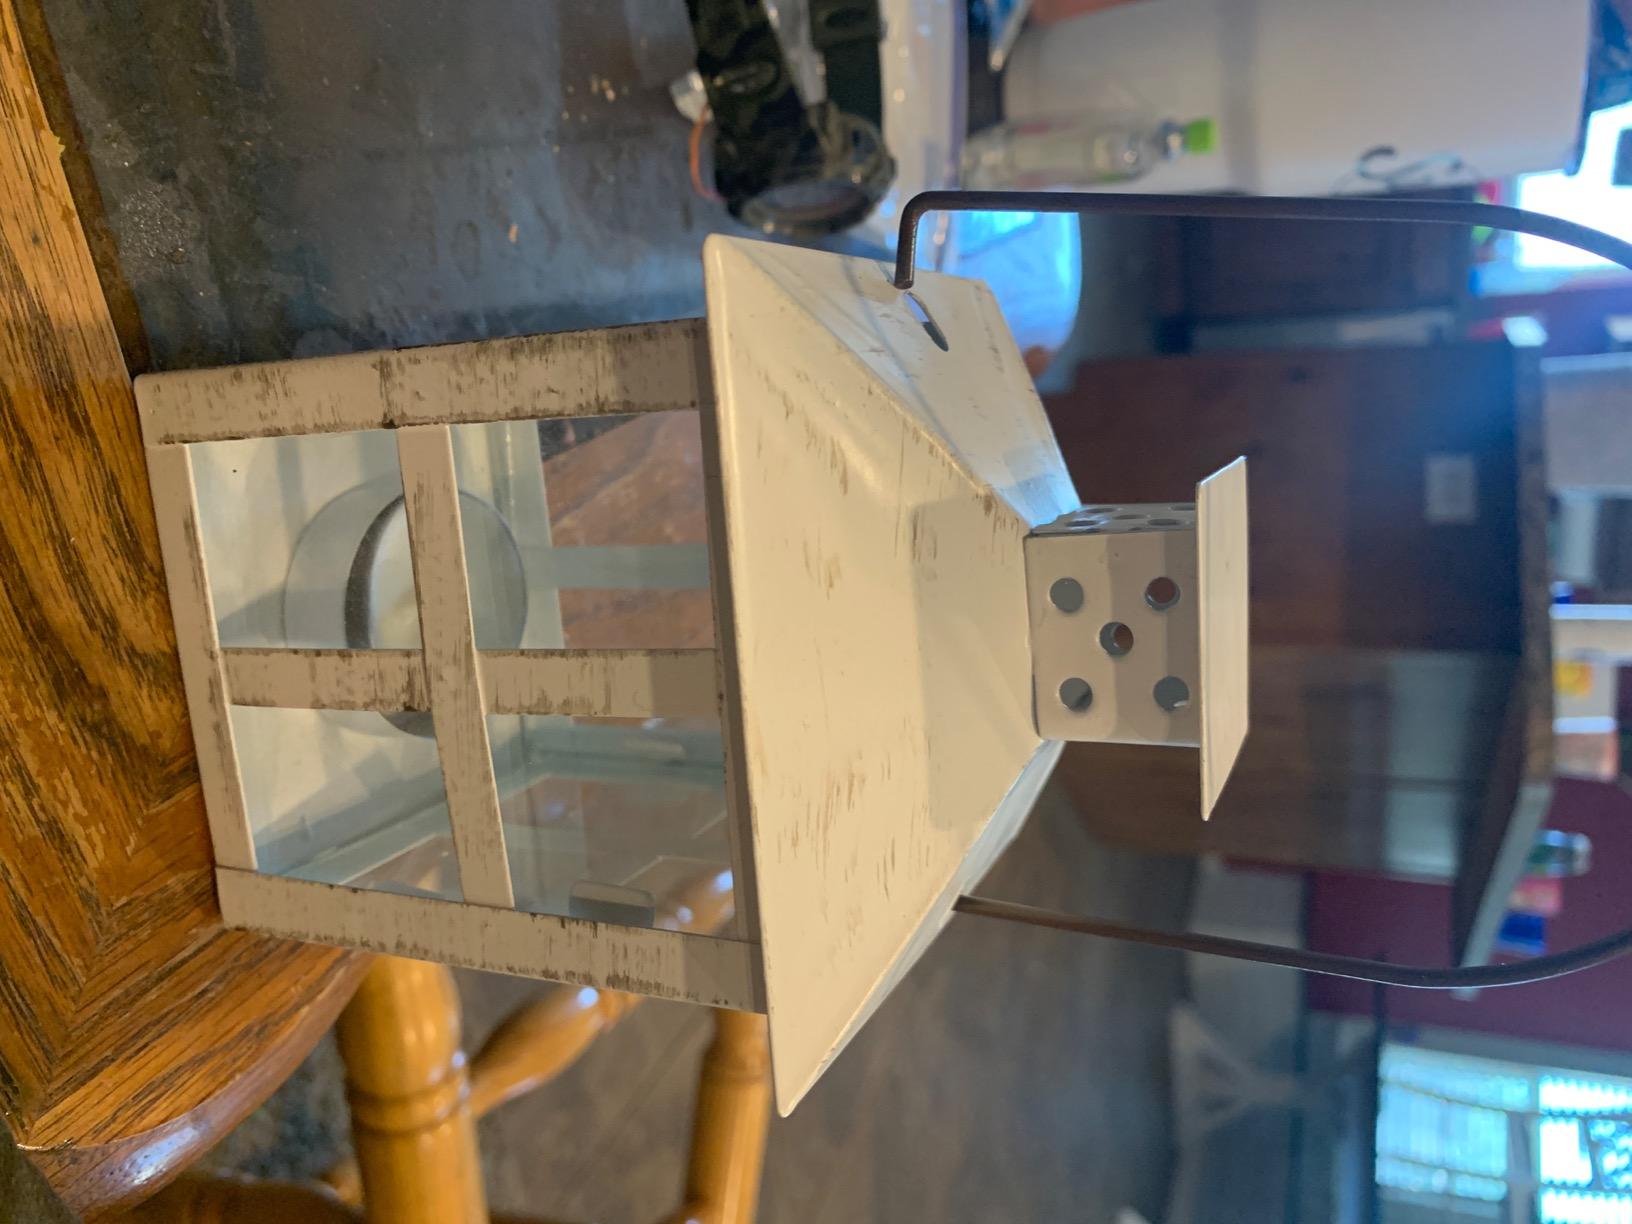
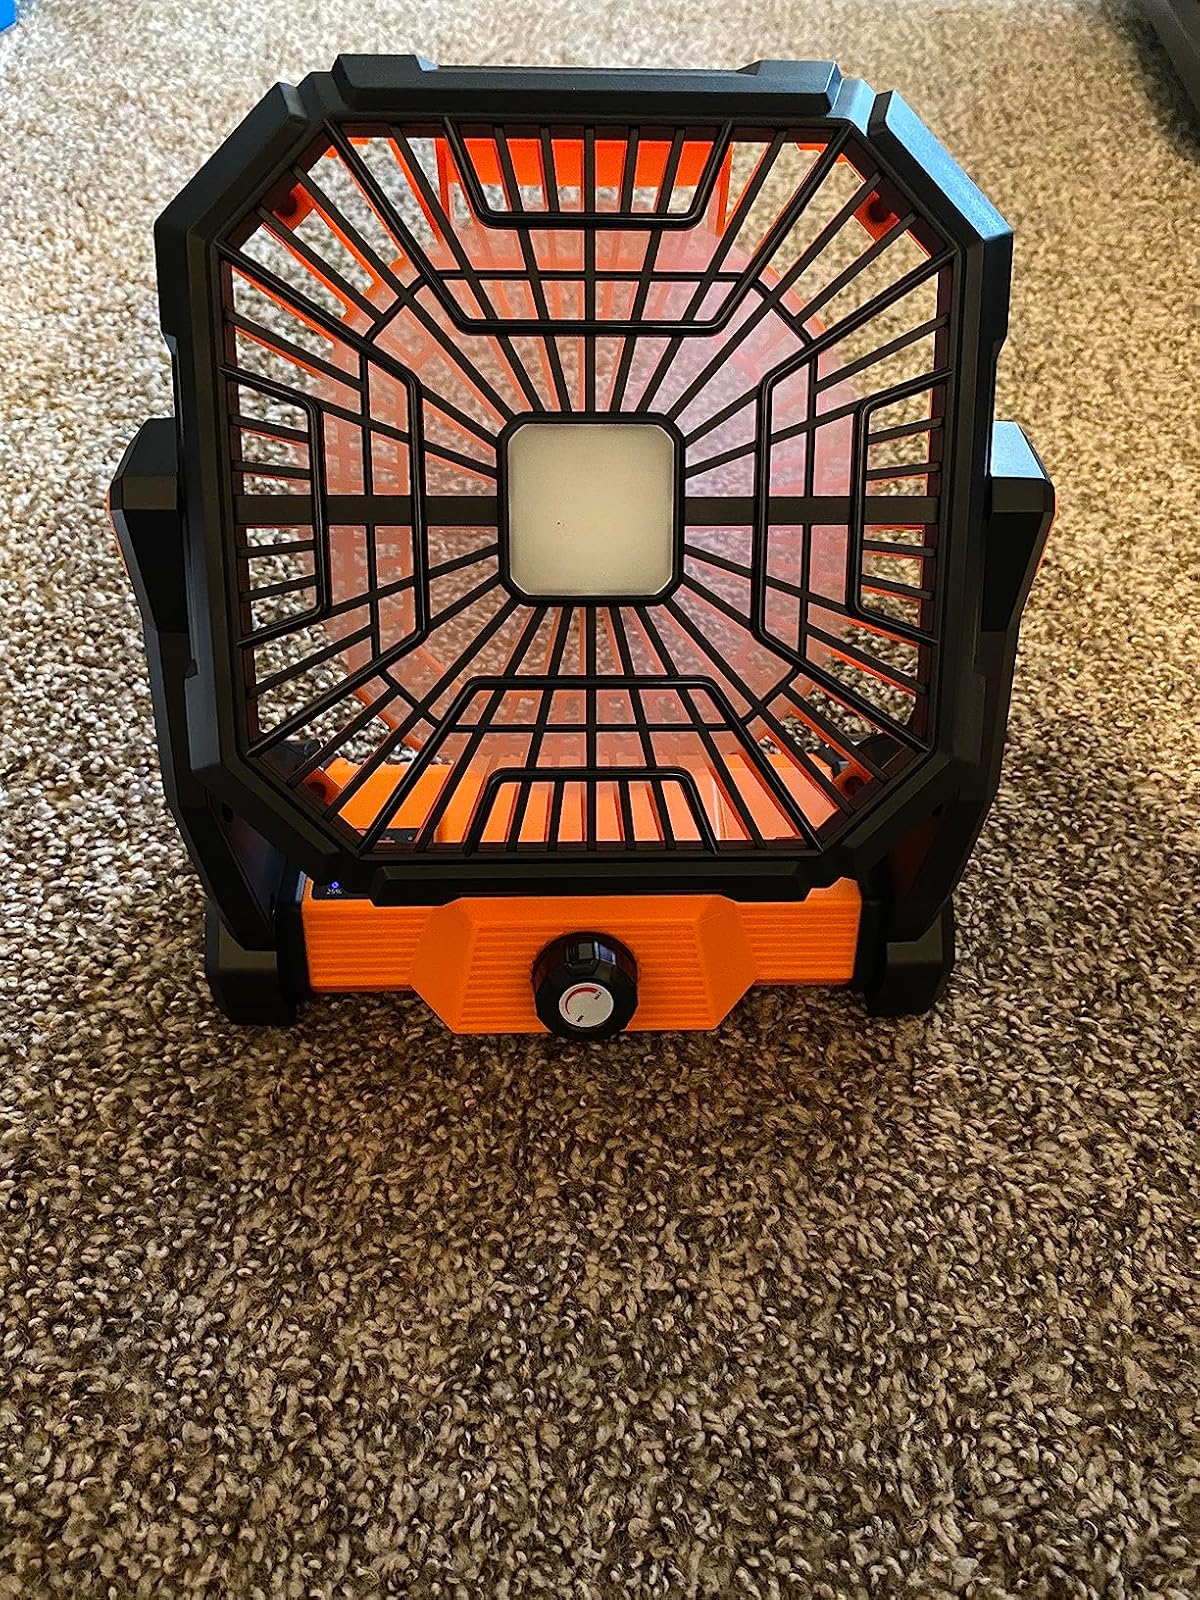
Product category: lantern
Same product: no